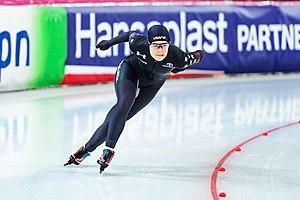
Carlijn Schoutens, née le 12 décembre 1984 à Trenton, est une patineuse de vitesse néerlando-américaine.